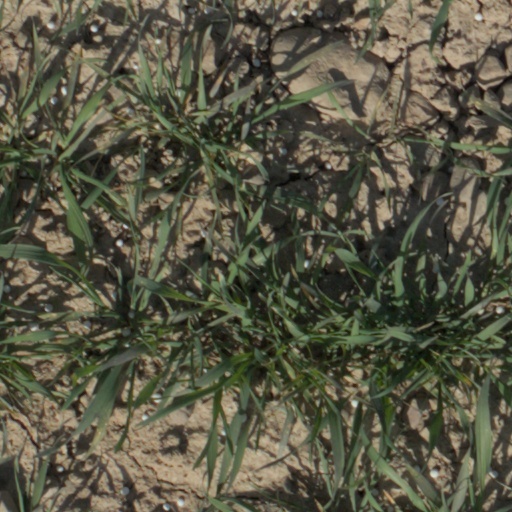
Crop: wheat